Ostia Antica

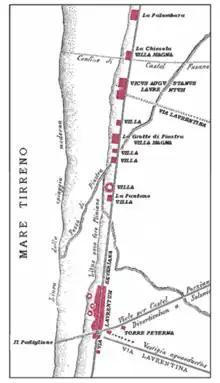
Map of Roman villas between Ostia and Laurentum (Lanciani 1903)

South of Ostia many rich villa-estates were developed from the Republican era along the coast road to Laurentum. Pliny described the route towards his villa there: “There are two different roads to it: if you go by that of Laurentum, you must turn off at the fourteenth mile-stone; if by that of Ostia, at the eleventh. Both of them are sandy in places, which makes it a little heavier and longer by carriage, but short and easy on horseback. The landscape affords plenty of variety, the view in some places being closed in by woods, in others extending over broad meadows, where numerous flocks of sheep and herds of cattle, which the severity of the winter has driven from the mountains, fatten in the spring warmth, and on the rich pasturage”.